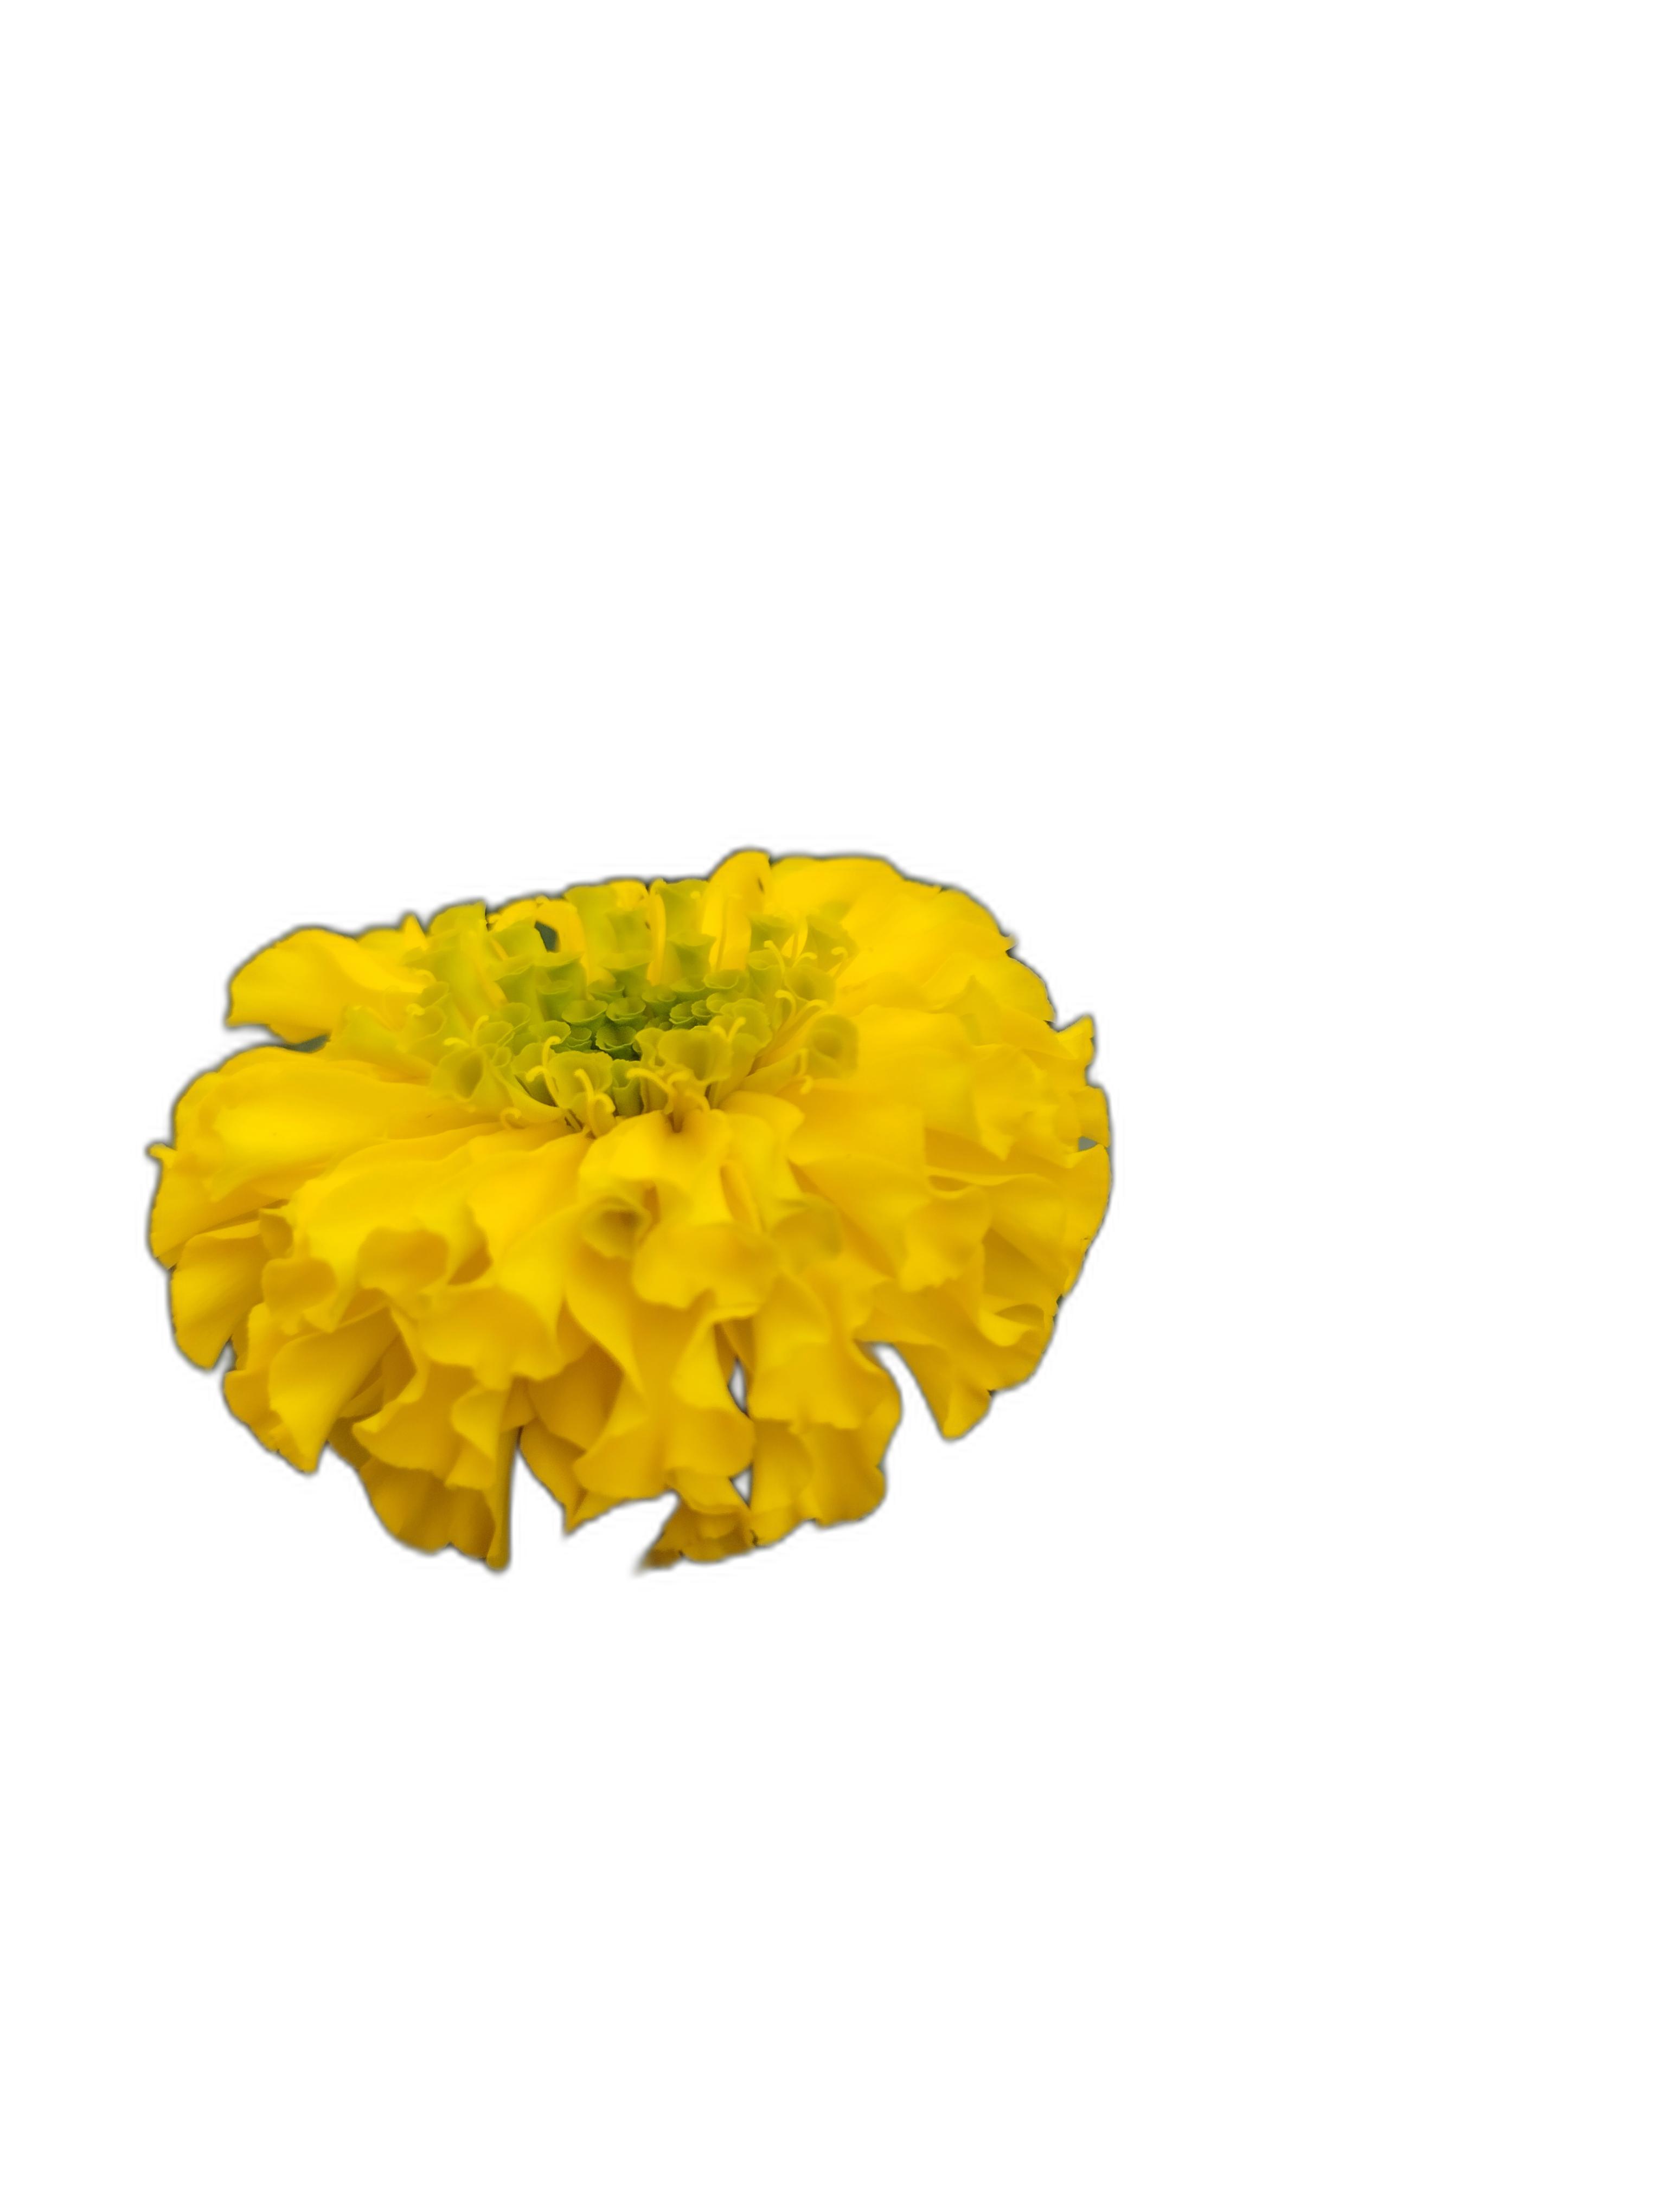
Label: Marigold